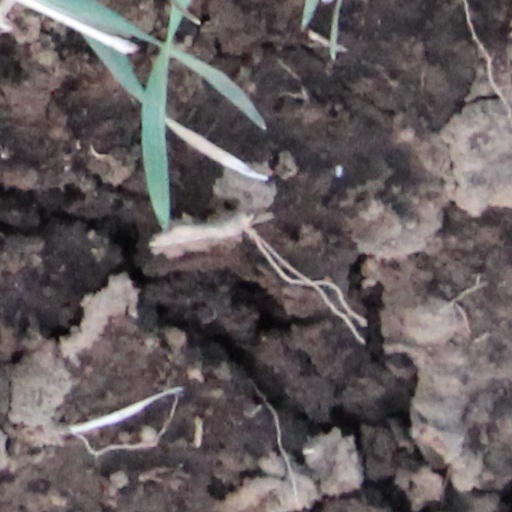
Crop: wheat